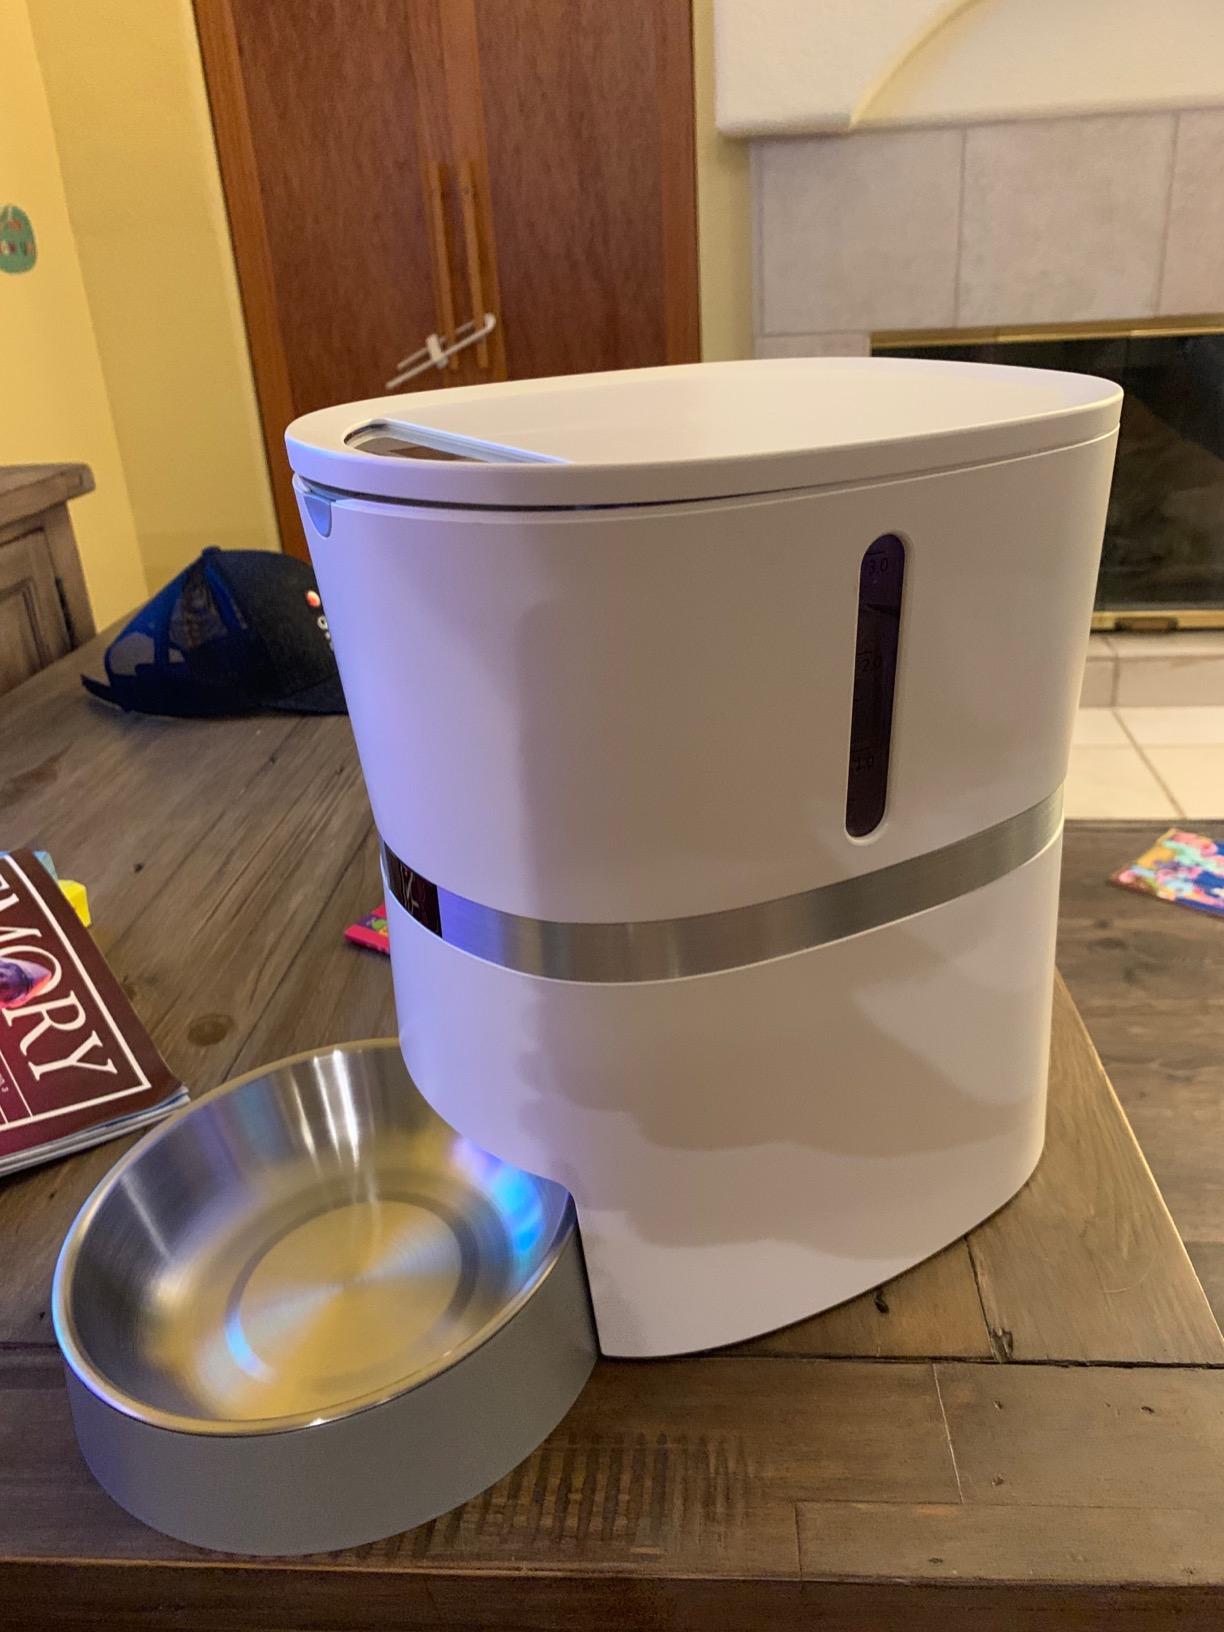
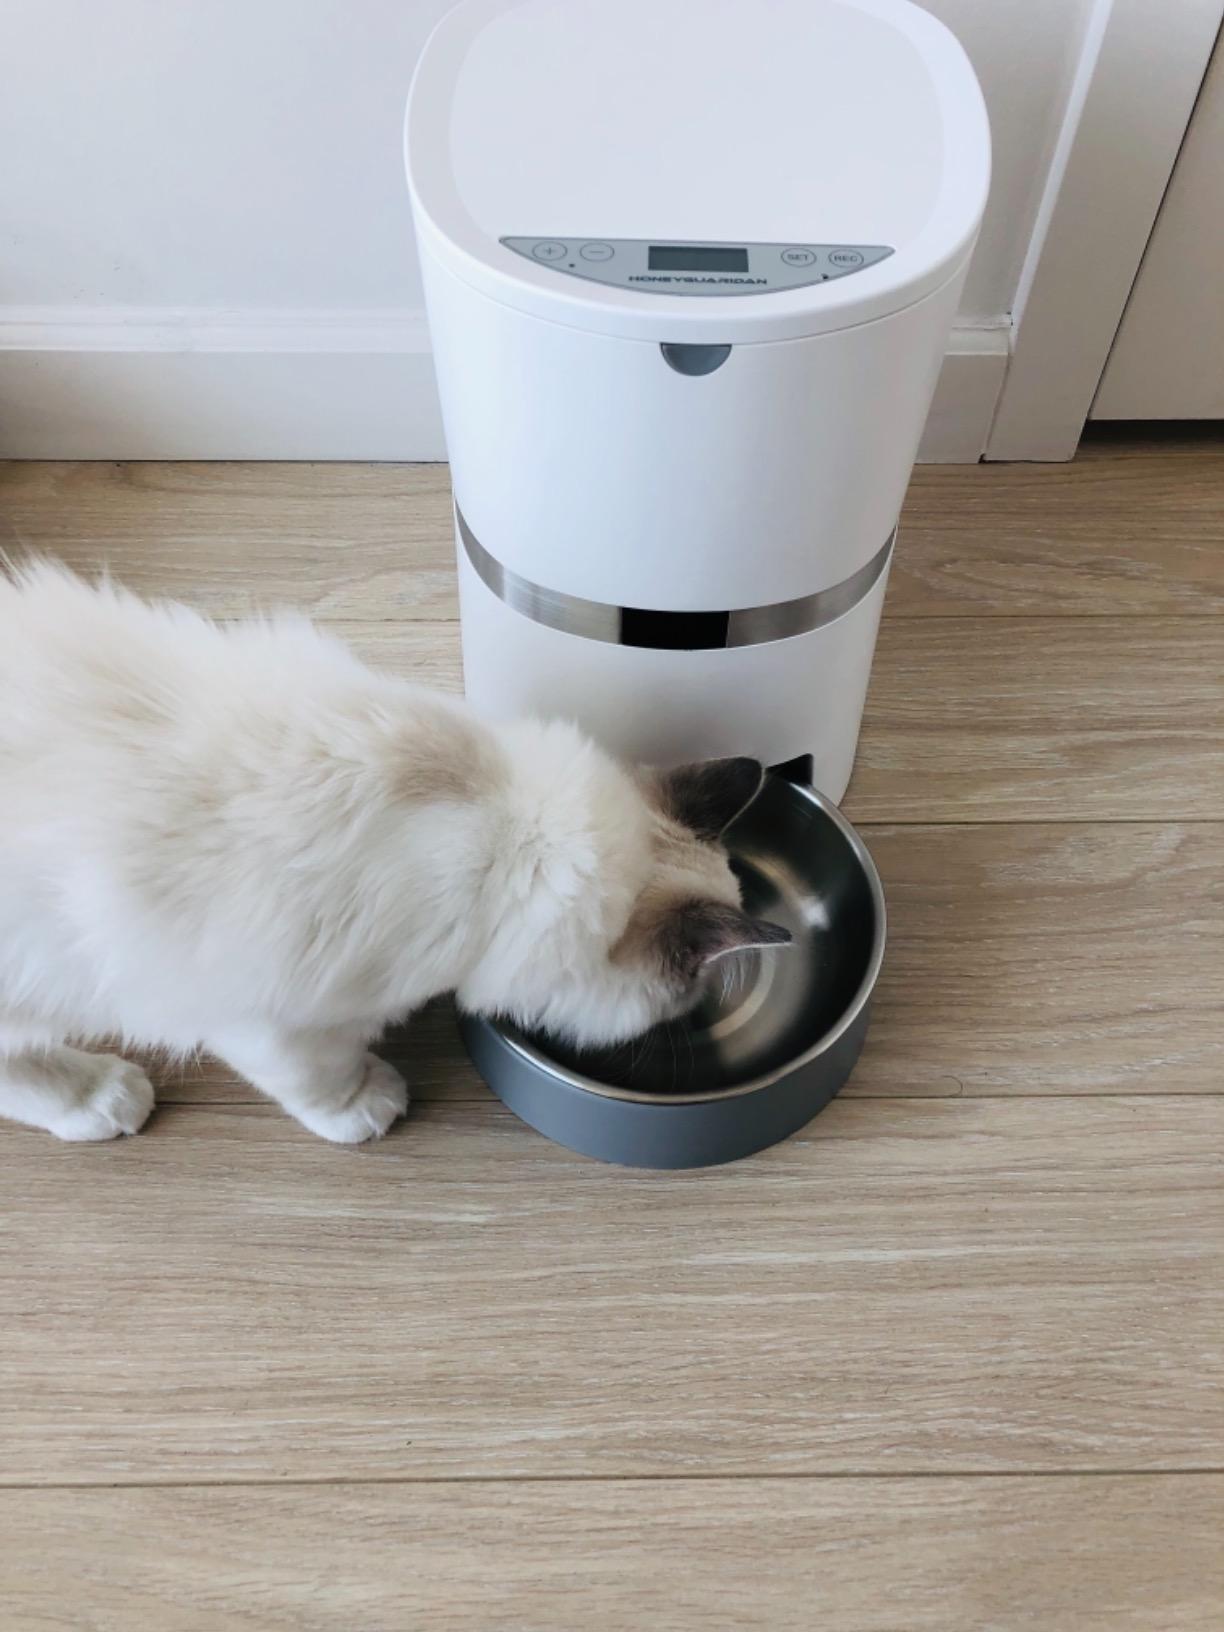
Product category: items_feeder
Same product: yes